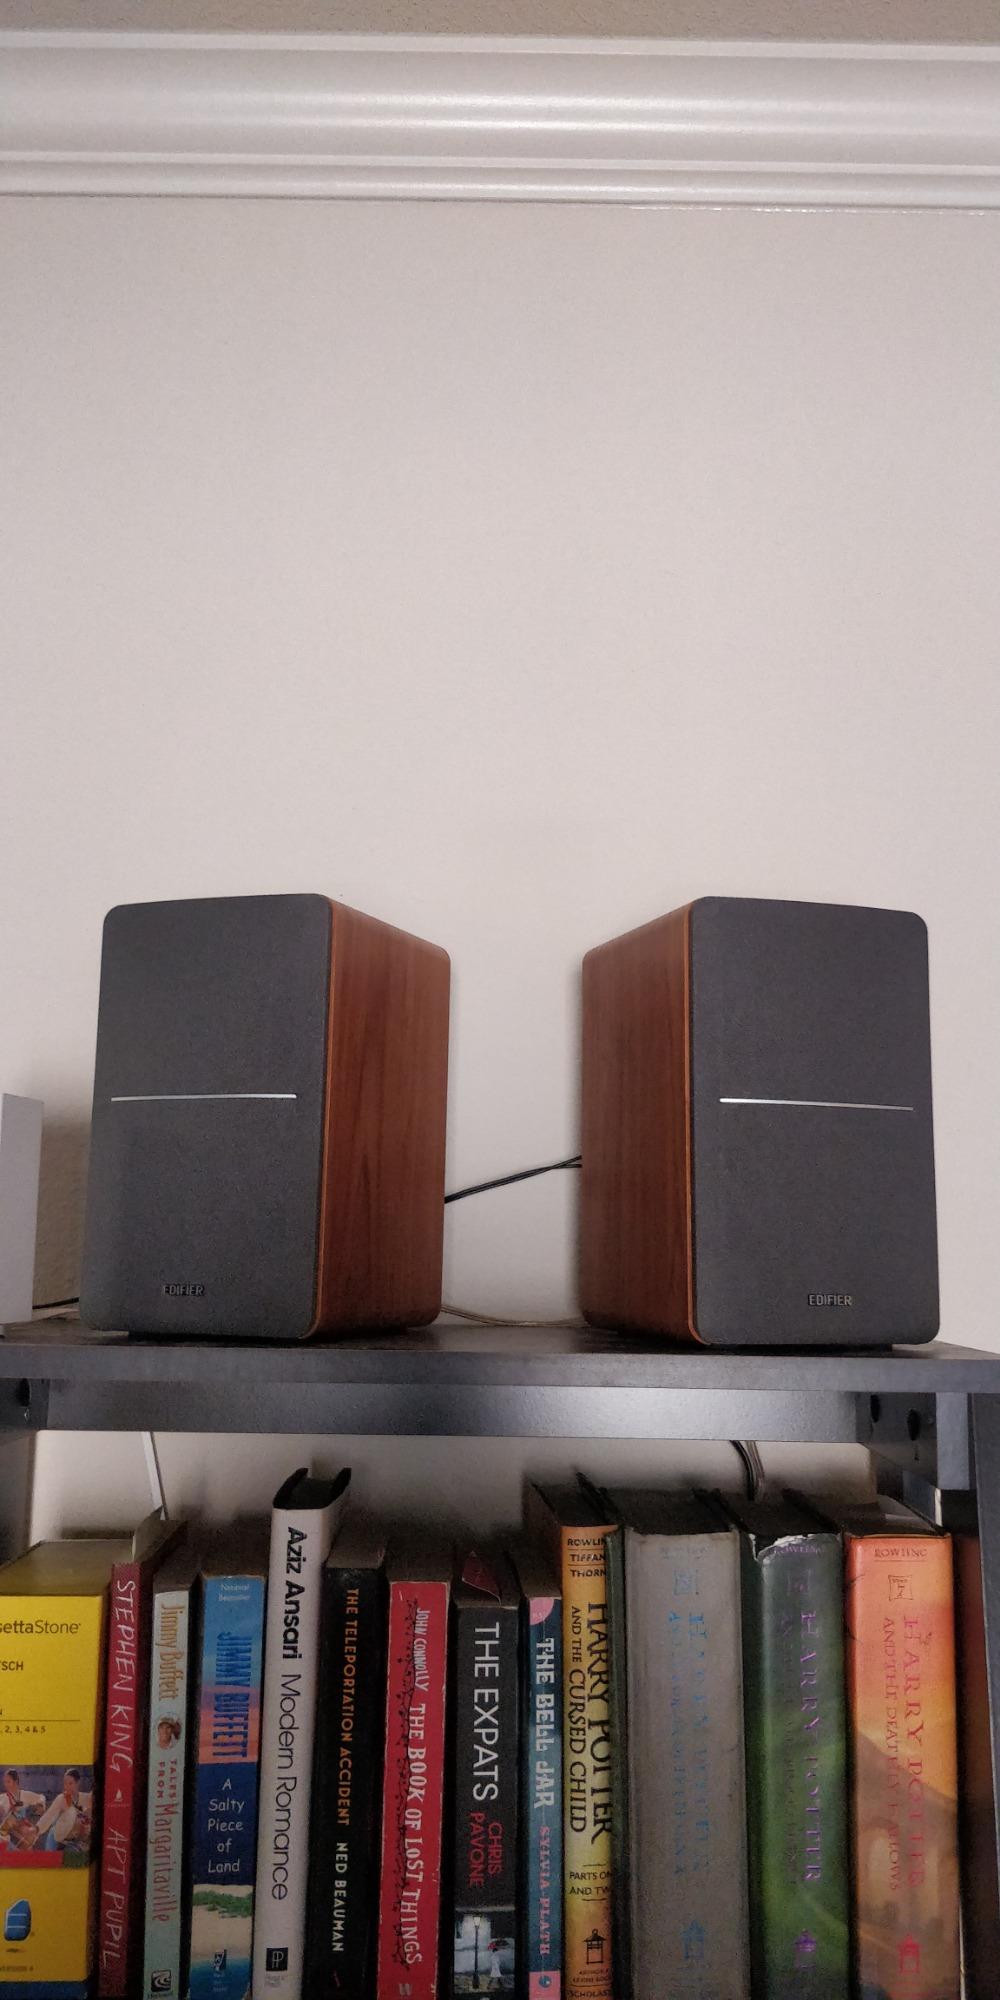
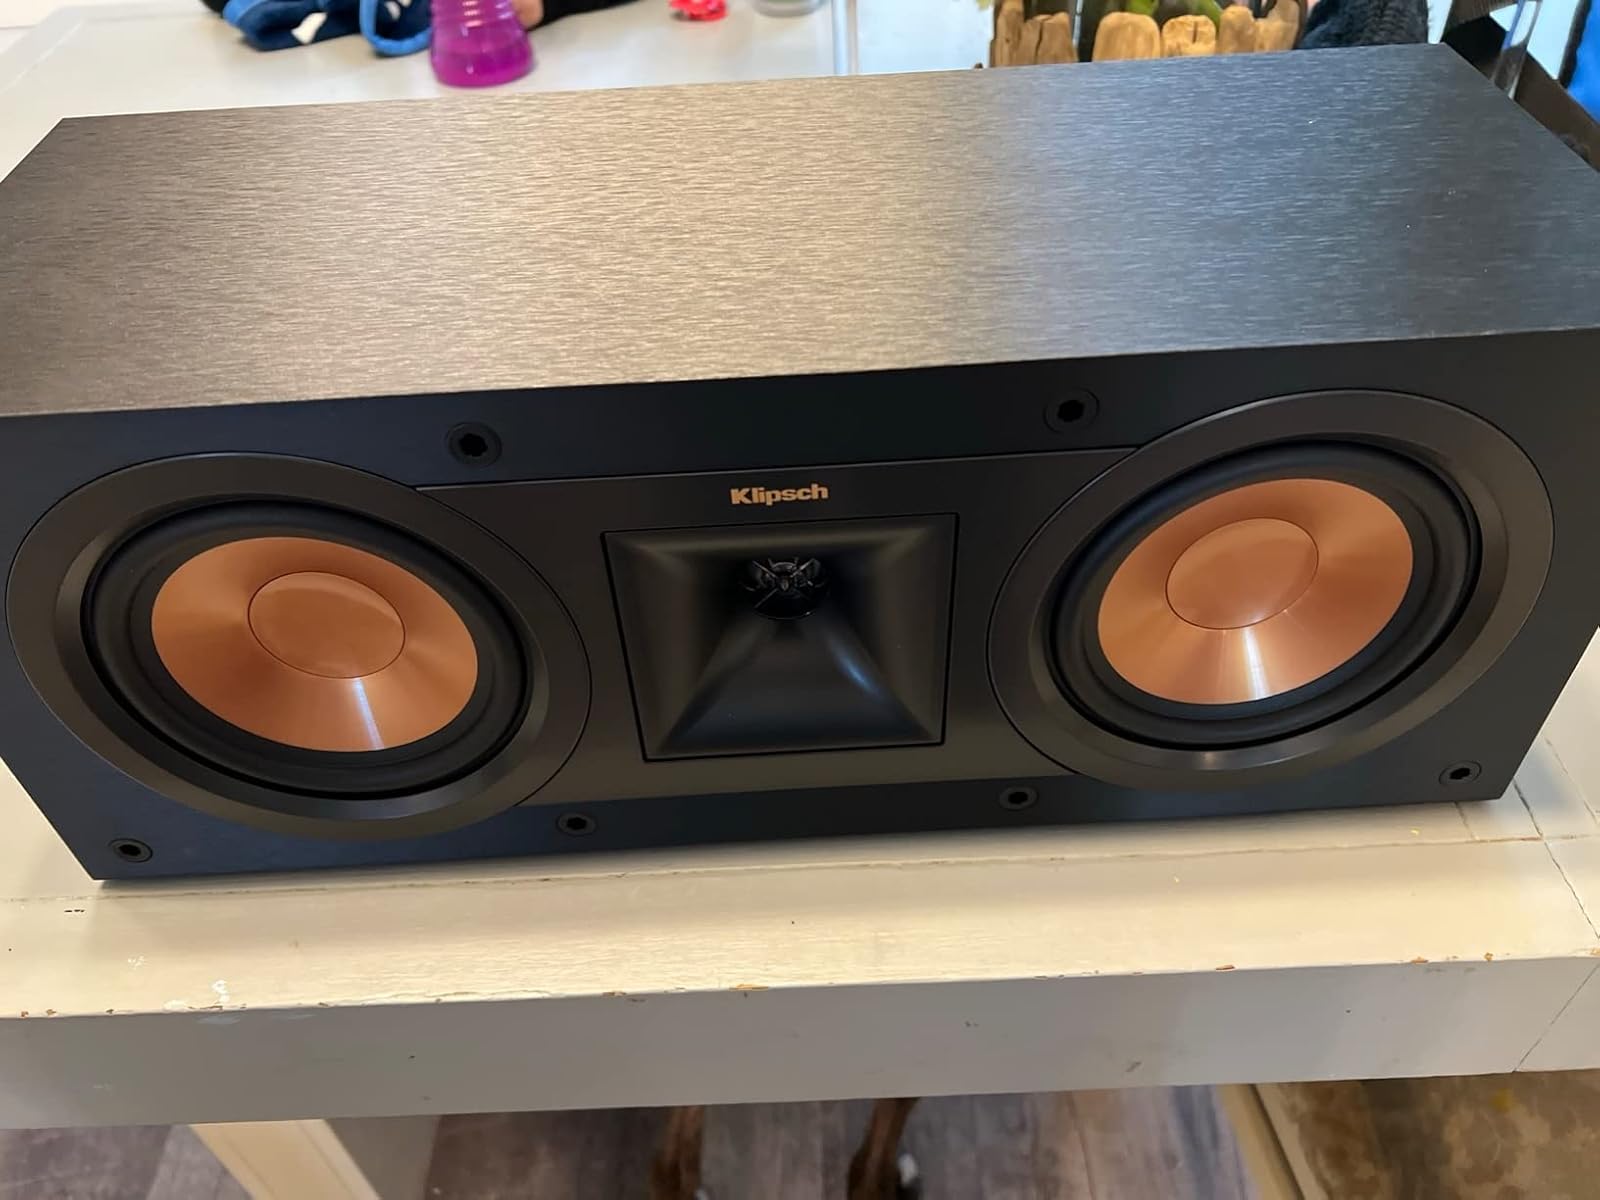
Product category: speaker
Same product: no